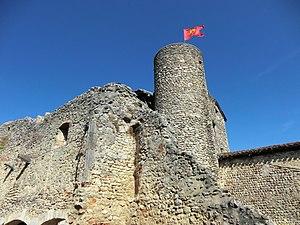
Tour de Guet (Pérouges).
Le Musée du Vieux Pérouges est un musée créé en 1912 et installé dans la Maison du Prince, rue du Prince à Pérouges, dans le département de l'Ain.
La cité médiévale de Pérouges ou encore le Vieux Pérouges est une ancienne ville médiévale fortifiée située à Pérouges dans le département de l'Ain en région Auvergne-Rhône-Alpes. Ses murailles datent des XIVᵉ et XVᵉ siècles et elle a conservé un grand nombre de maisons médiévales.